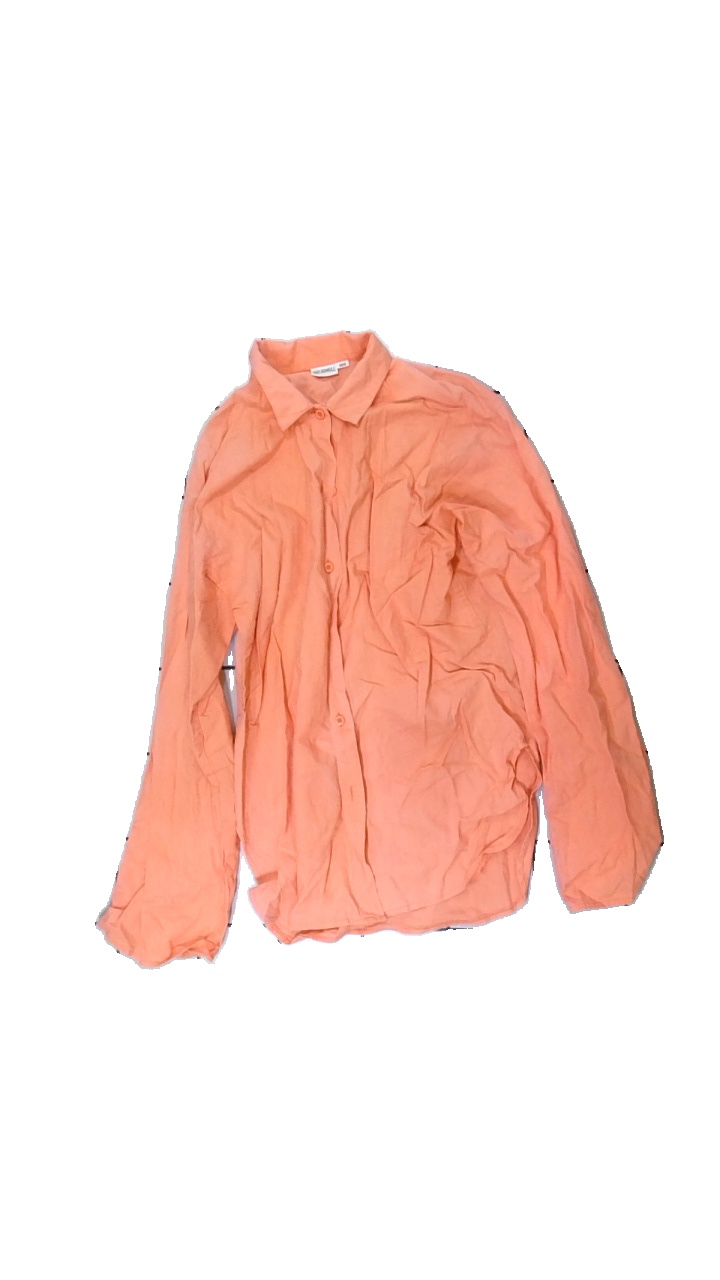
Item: Shirt (Children)
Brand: Missing
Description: rosa skjorta som är lätt nopprig över hela
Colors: Pink
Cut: Regular
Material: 100% cotton
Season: All
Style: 80s
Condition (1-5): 4
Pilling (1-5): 4
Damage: lätt nopprig över hela
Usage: Reuse
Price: <50